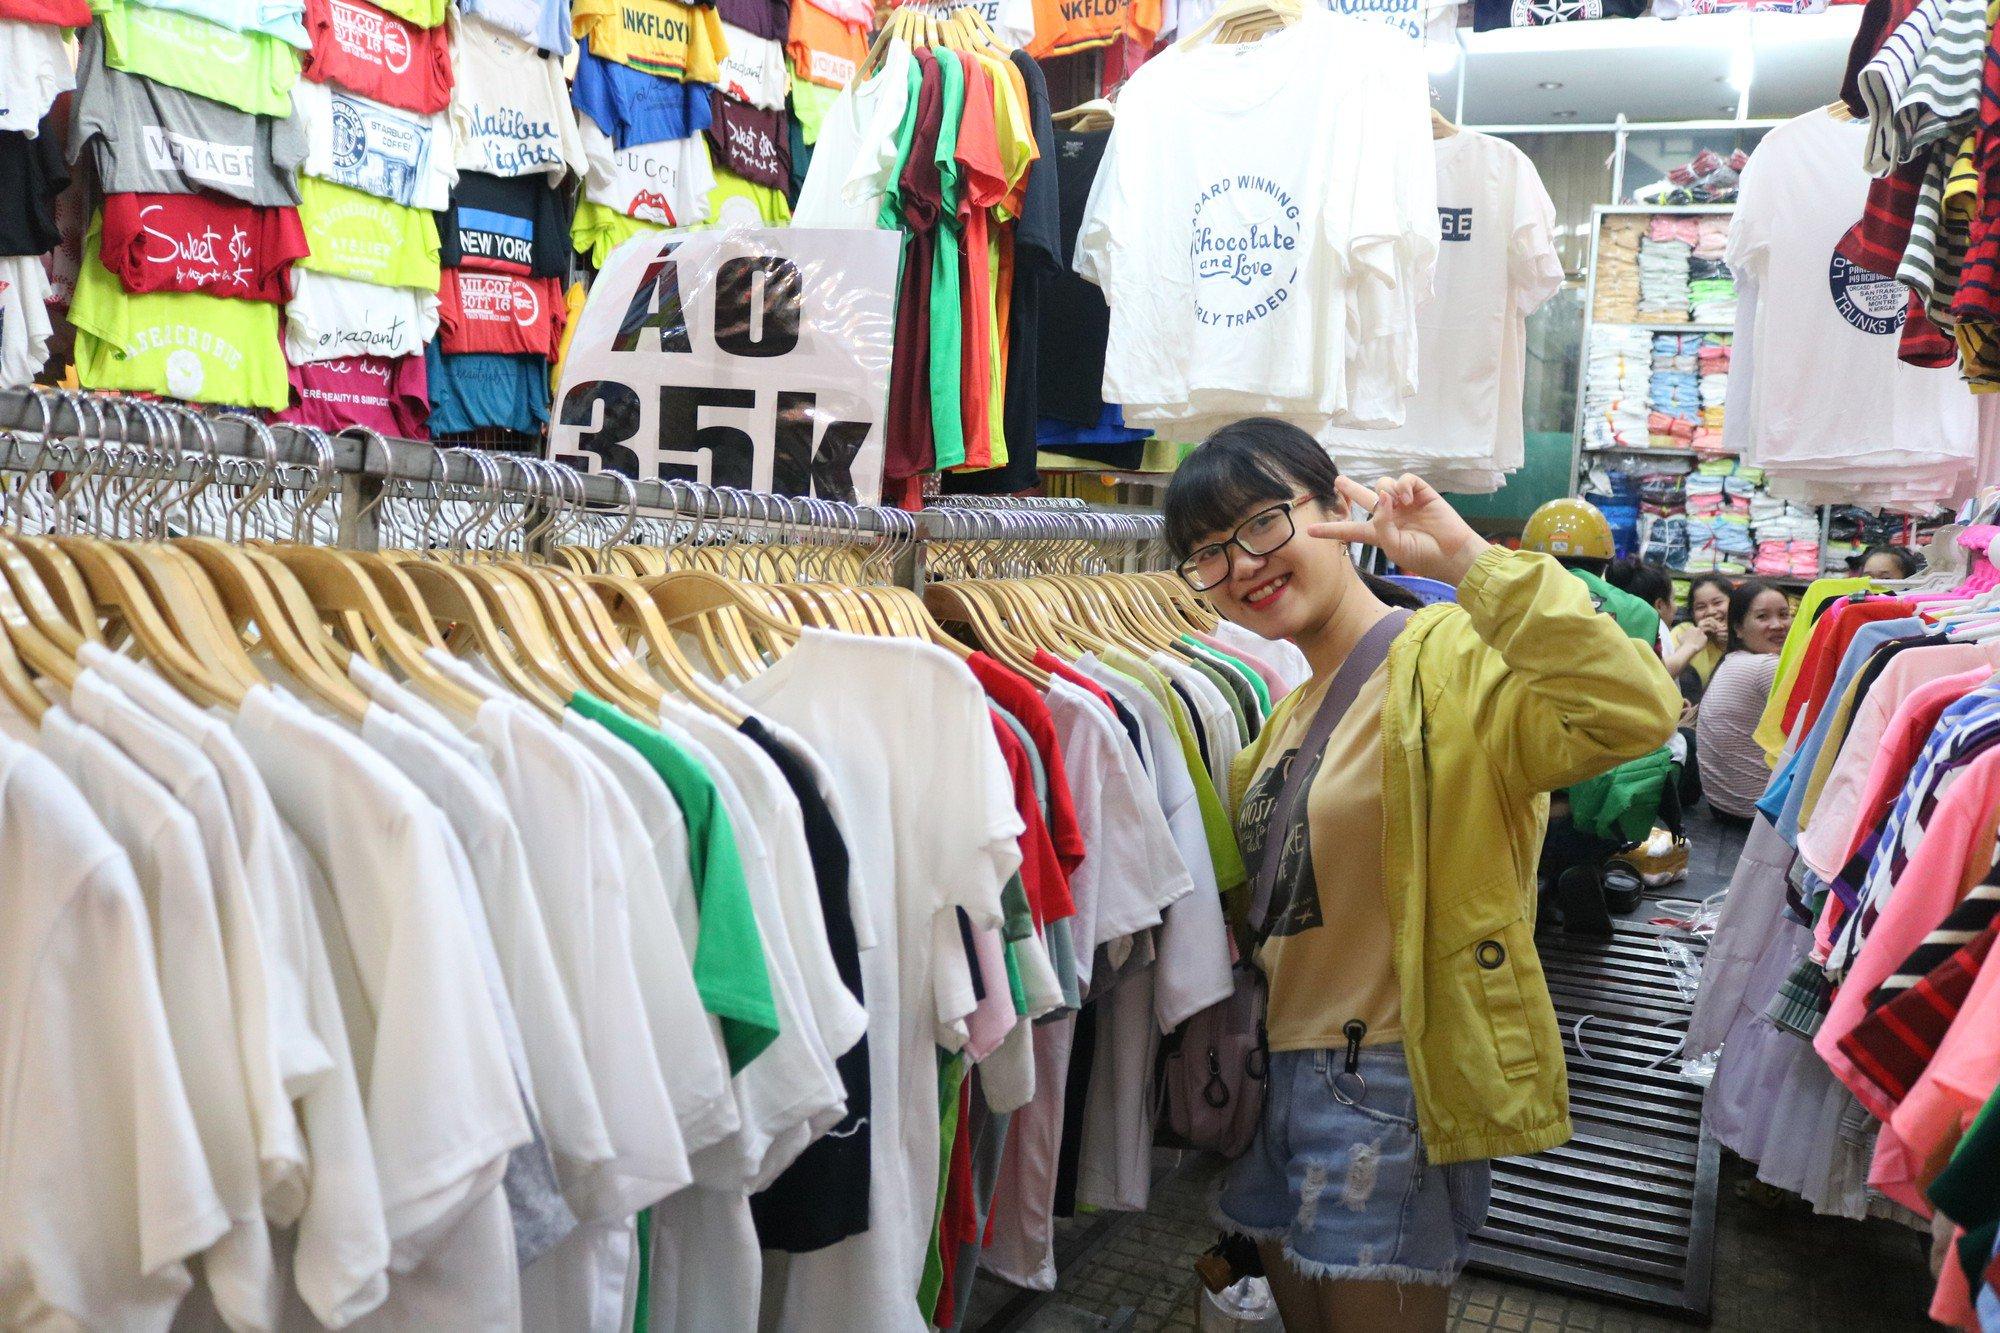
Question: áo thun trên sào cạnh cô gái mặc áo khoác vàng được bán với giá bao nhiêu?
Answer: những chiếc áo thun ở đó được bán với giá 3 000 đồng một chiếc